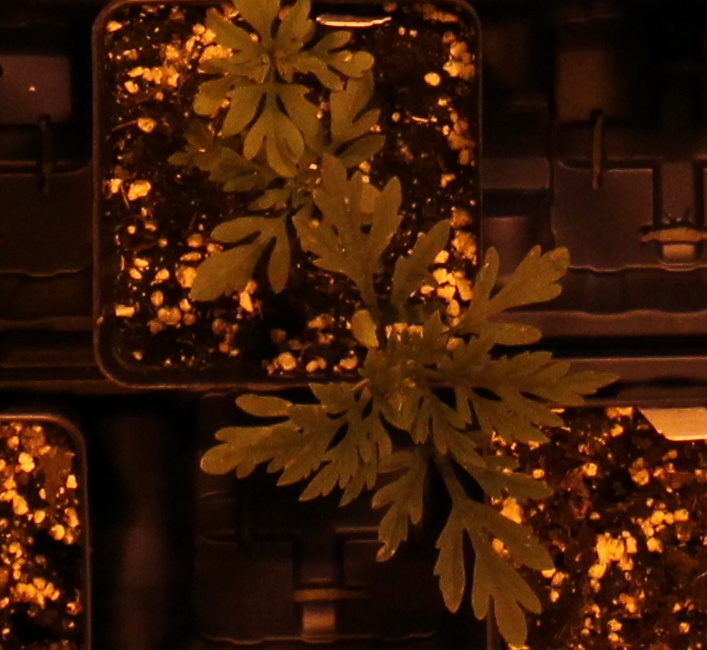
Label: Ragweed